Sicilienne (Fauré)

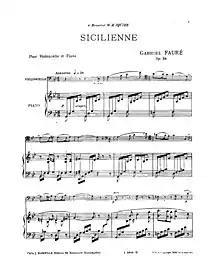
1898 arrangement for cello & piano

Five years later, Fauré arranged the work for cello and piano. The Fauré scholar Jean-Michel Nectoux writes that the transcription was made for the Dutch cellist Joseph Hollman. It was published in London and Paris in April 1898, with a dedication to the English cellist W. H. Squire.